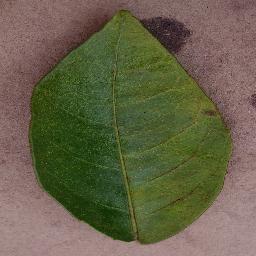
Label: Orange___Haunglongbing_(Citrus_greening)